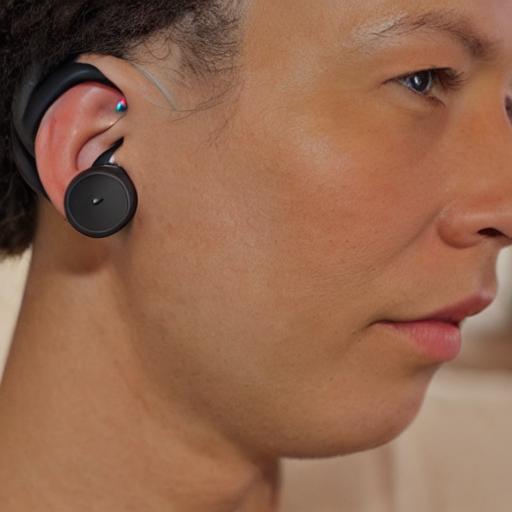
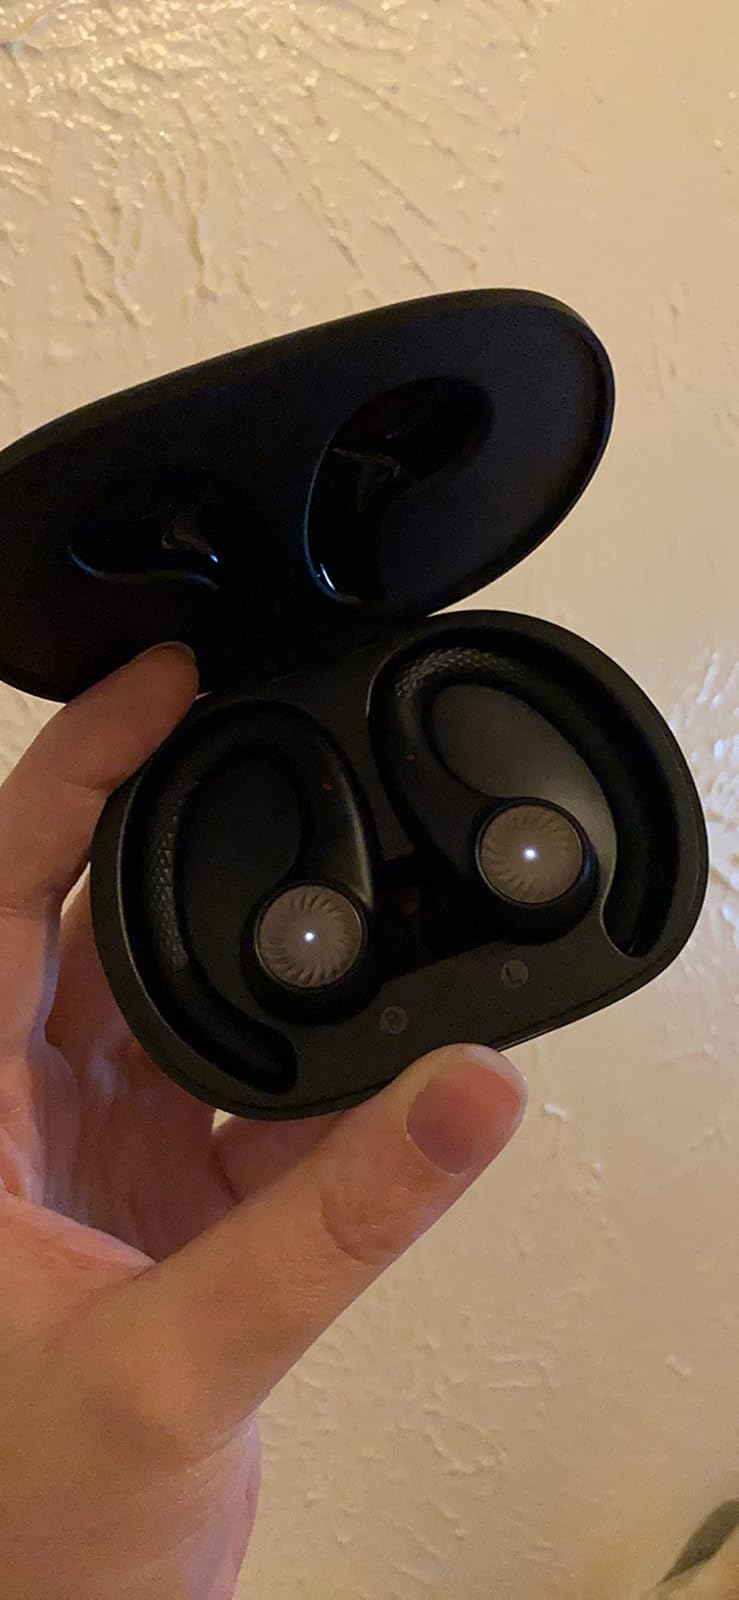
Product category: earbuds
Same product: no